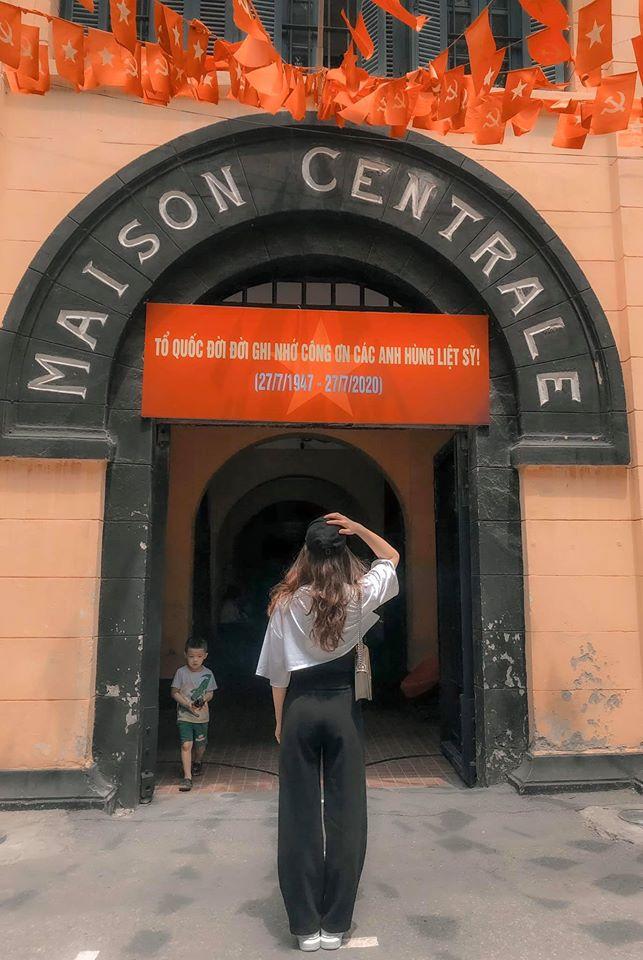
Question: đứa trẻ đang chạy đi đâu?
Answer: ra khỏi căn nhà